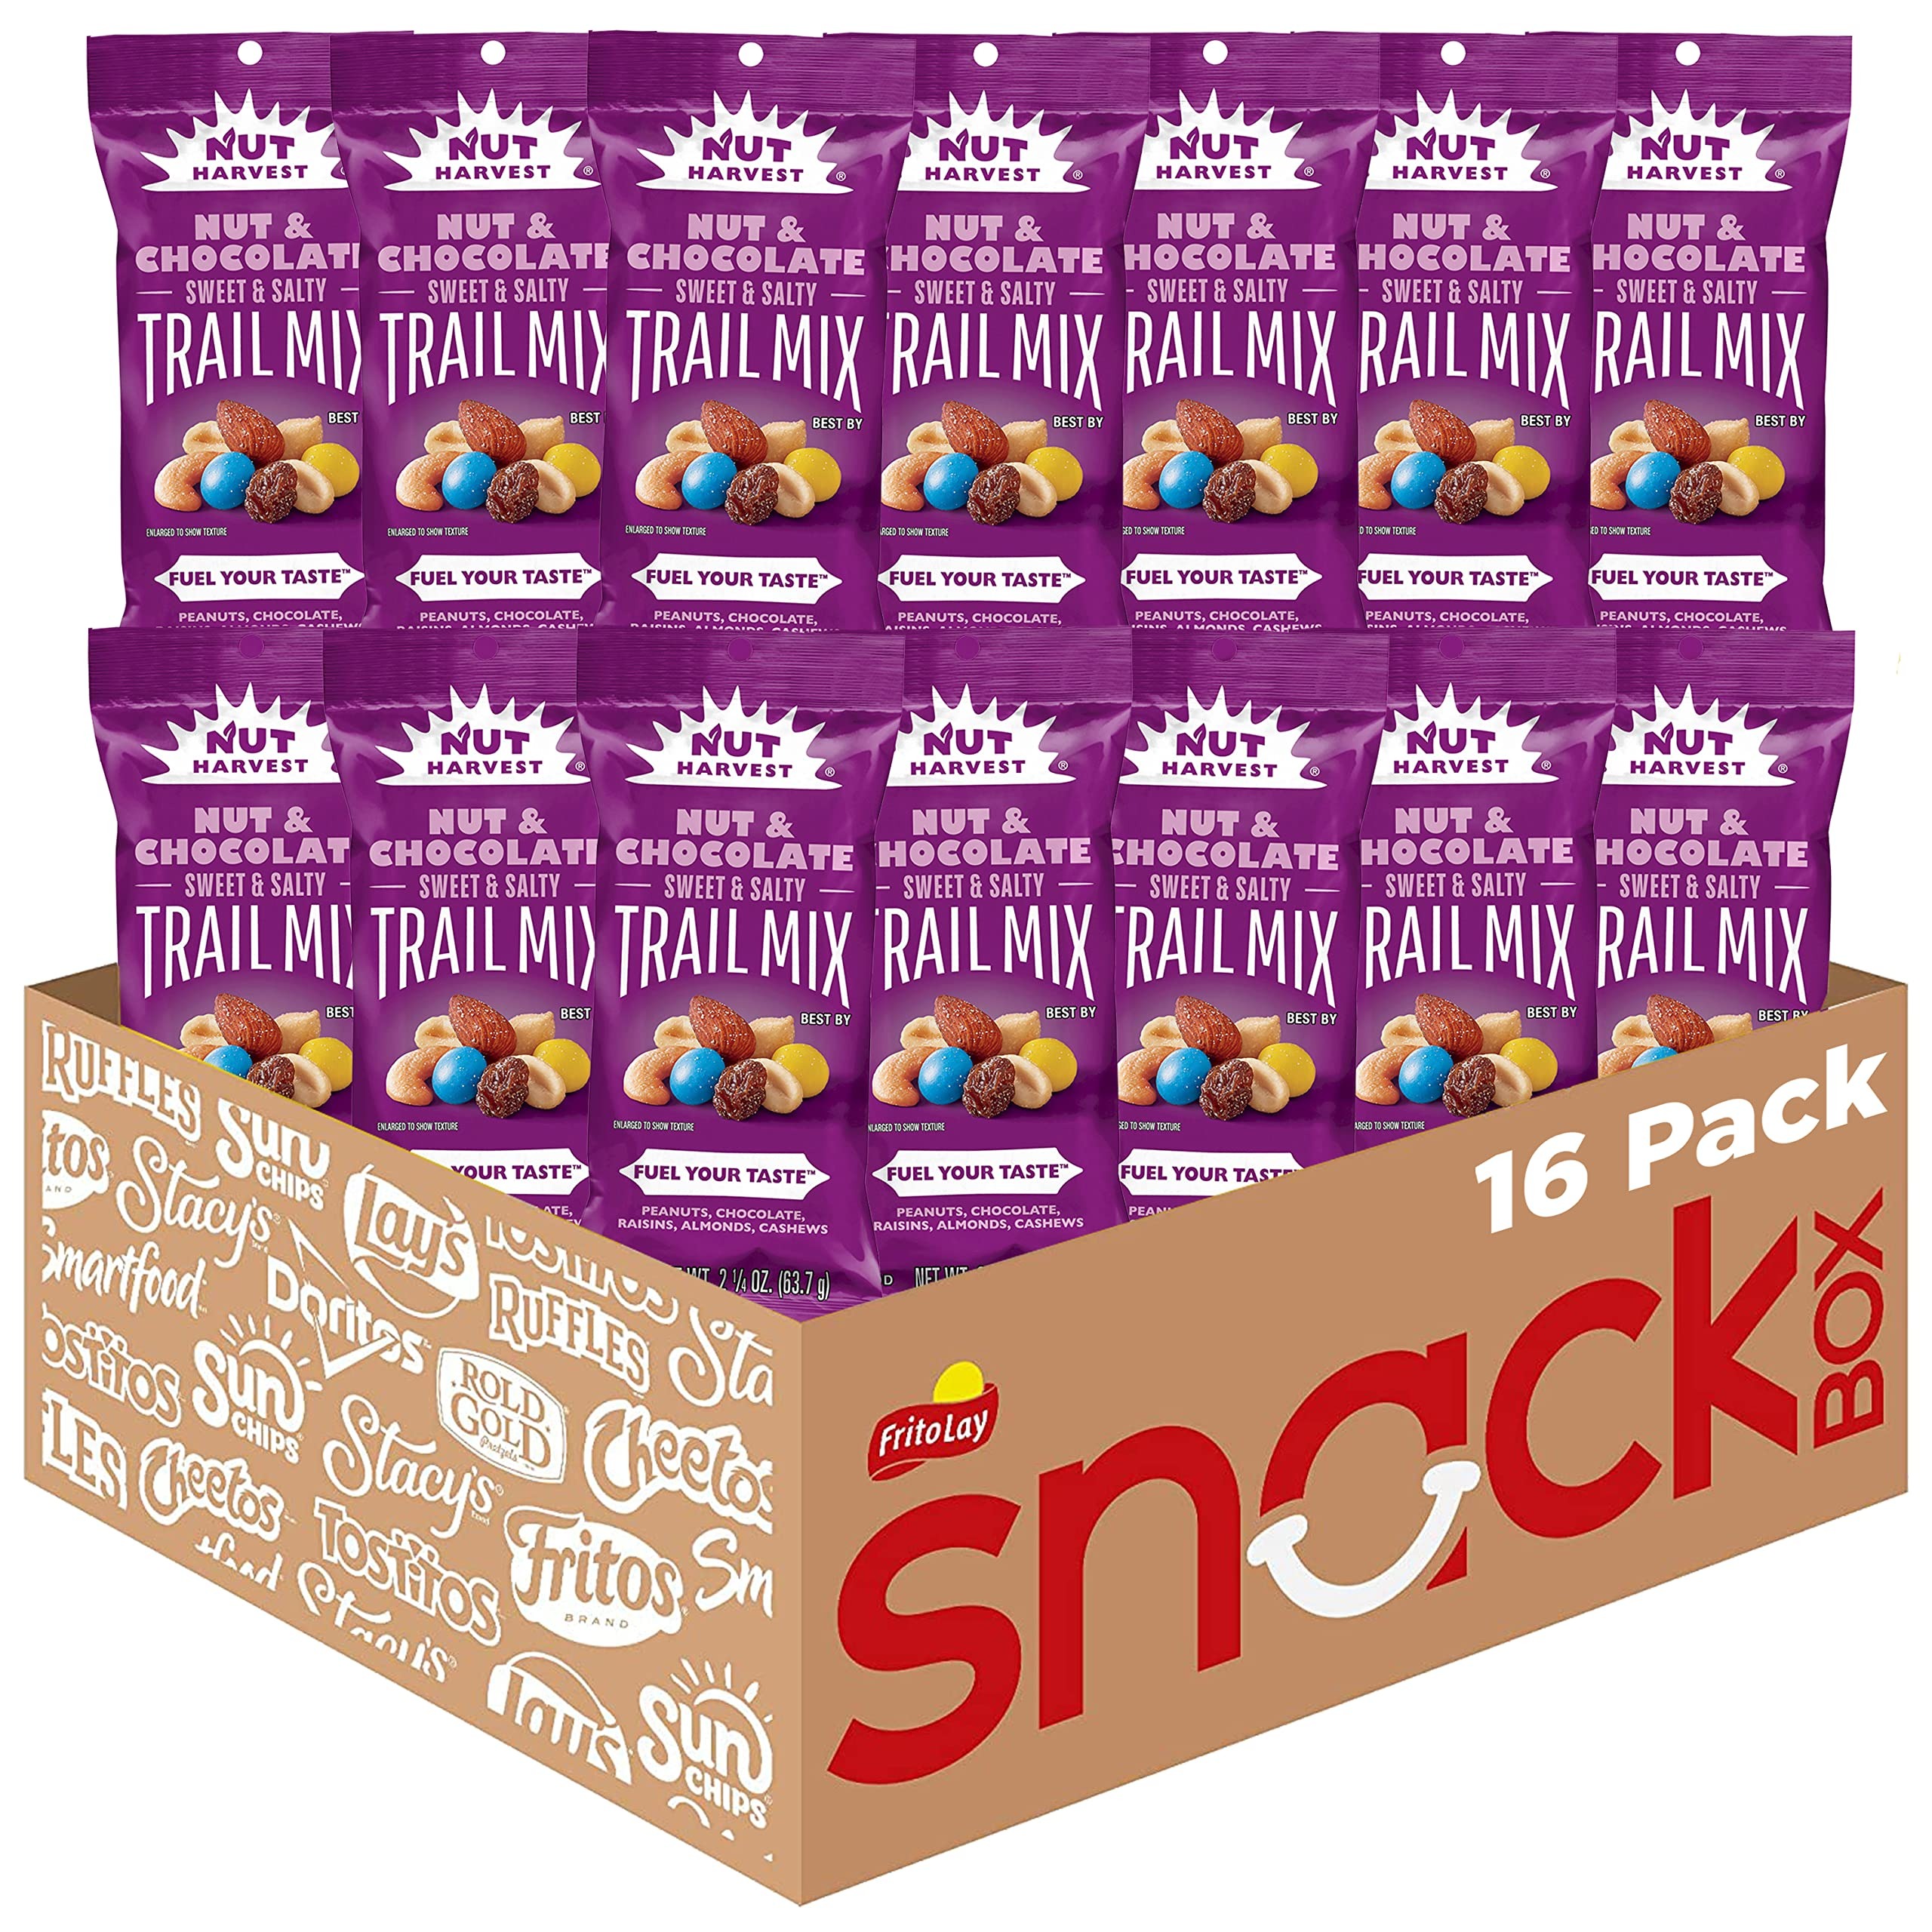
Item Name: Nut Harvest, Nut & Chocolate Mix, 2.25 Ounce (Pack of 16)
Bullet Point 1: Pack of 16, 2.25 oz bags
Bullet Point 2: Mix includes peanuts, chocolate, raisins, almonds and cashews
Bullet Point 3: Each batch is roasted and seasoned before they are sealed to lock in their fresh, great taste
Bullet Point 4: Perfect for enjoying at home, at work or on-the-go
Bullet Point 5: Allergy information: contains peanuts, almonds and cashews. This product is produced on equipment that makes other products containing peanuts other tree nuts
Value: 16.0
Unit: Count

Price: 40.5